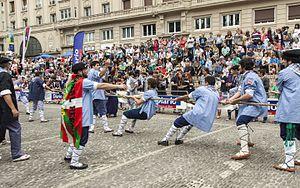
Le Día de la Blusa est une fête de la ville basque de Vitoria-Gasteiz qui a lieu le 25 juillet, Les protagonistes de cette célébration sont les Blusas. Les groupes, qui rassemblent à un peu plus de deux mille blouses, commenceront le jour avec l'hommage traditionnel en mémoire de leurs prédécesseurs décédés, qui aura lieu dans le cimetière de la ville.